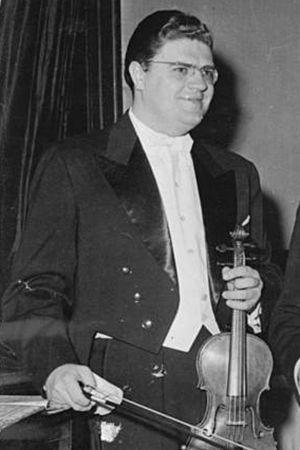
Josef Suk est un violoniste concertiste et chambriste tchèque.